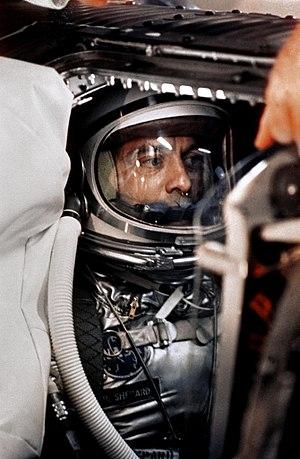
Un astronaute, également appelé cosmonaute pour les Russes, taïkonaute pour les Chinois, spationaute pour les Français ou d'autres termes encore selon les pays, est le membre de l'équipage d'un véhicule spatial. Les astronautes étaient choisis initialement parmi les pilotes militaires. Les critères de recrutement ont évolué par la suite et, si une bonne condition physique est toujours nécessaire, l'accent est désormais mis sur l'équilibre psychologique, la compétence technique ou scientifique selon le poste occupé et la capacité à s'exprimer dans les langues des principales nations spatiales. Séjourner dans l'espace reste encore un privilège rare puisque après 50 ans d'activité spatiale seules un peu plus de 500 personnes avaient séjourné dans l'espace, en moyenne à deux reprises, dont une cinquantaine de femmes. Le premier homme à être allé dans l'espace est Youri Gagarine en 1961 et deux ans plus tard, Valentina Terechkova fut la première femme.
Alan Bartlett Shepard Jr., né le 18 novembre 1923 à Derry et mort le 21 juillet 1998 à Pebble Beach, est un aviateur naval, pilote d'essai, astronaute et homme d'affaires américain. En 1961, il devient le premier Américain à voyager dans l'espace et, en 1971, il marche sur la Lune.
Mercury-Redstone 3 est la première mission spatiale habitée des États-Unis, lancée dans le cadre du programme Mercury le 5 mai 1961 à l'aide d'un lanceur Redstone, à partir du complexe de lancement 5 à la base de lancement de Cap Canaveral, en Floride. L'astronaute Alan B. Shepard réalise à bord de sa capsule spatiale Mercury baptisé Freedom 7 un vol suborbital d'une durée de quinze minutes, atteignant l'altitude de 187,42 km.